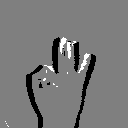
ASL letter: f